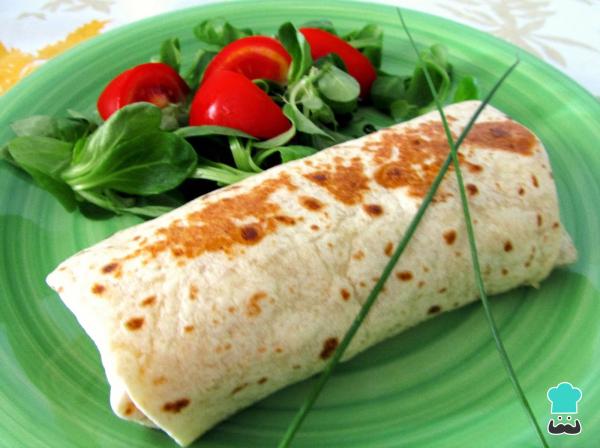
0¡Listo! Servimos los wraps vegetarianos de setas acompañados de una deliciosa ensalada de rúcula, ¡o la que más nos guste! Y si quieres darle un toque distinto, te aconsejo que los pases por la sartén una vez montados para tostarlos ligeramente. Más recetas aptos para vegetarianos y veganos en mi blog Cocina con Luz Verde, ¡te espero!